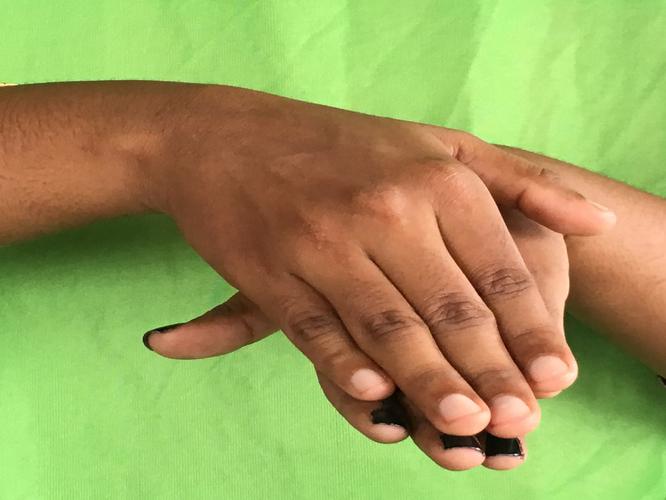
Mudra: Matsya
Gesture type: double_hand